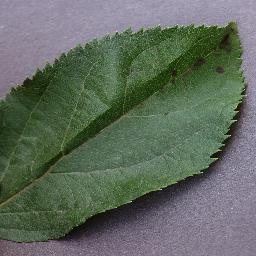
Label: Apple___Apple_scab